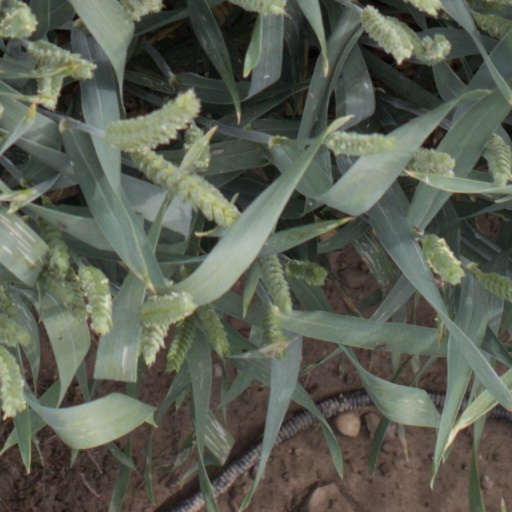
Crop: wheat